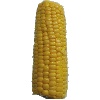
Label: corn